Aztecs

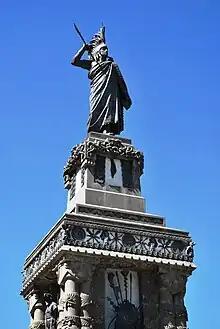
Monument to Cuauhtémoc, inaugurated 1887 by Porfirio Díaz in Mexico City

The Aztecs did not have a fully developed writing system like the Maya; however, like the Maya and Zapotec, they did use a writing system that combined logographic signs with phonetic syllable signs. Logograms would, for example, be the use of an image of a mountain to signify the word "tepetl," "mountain", whereas a phonetic syllable sign would be the use of an image of a tooth "tlantli" to signify the syllable "tla" in words unrelated to teeth. The combination of these principles allowed the Aztecs to represent the sounds of names of persons and places. Narratives tended to be represented through sequences of images, using various iconographic conventions such as footprints to show paths, temples on fire to show conquest events, etc.